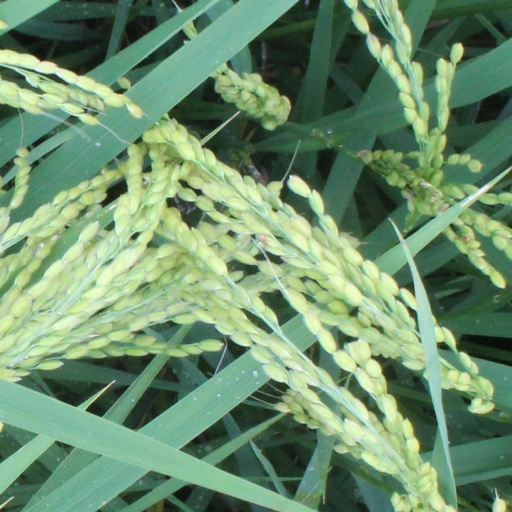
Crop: rice